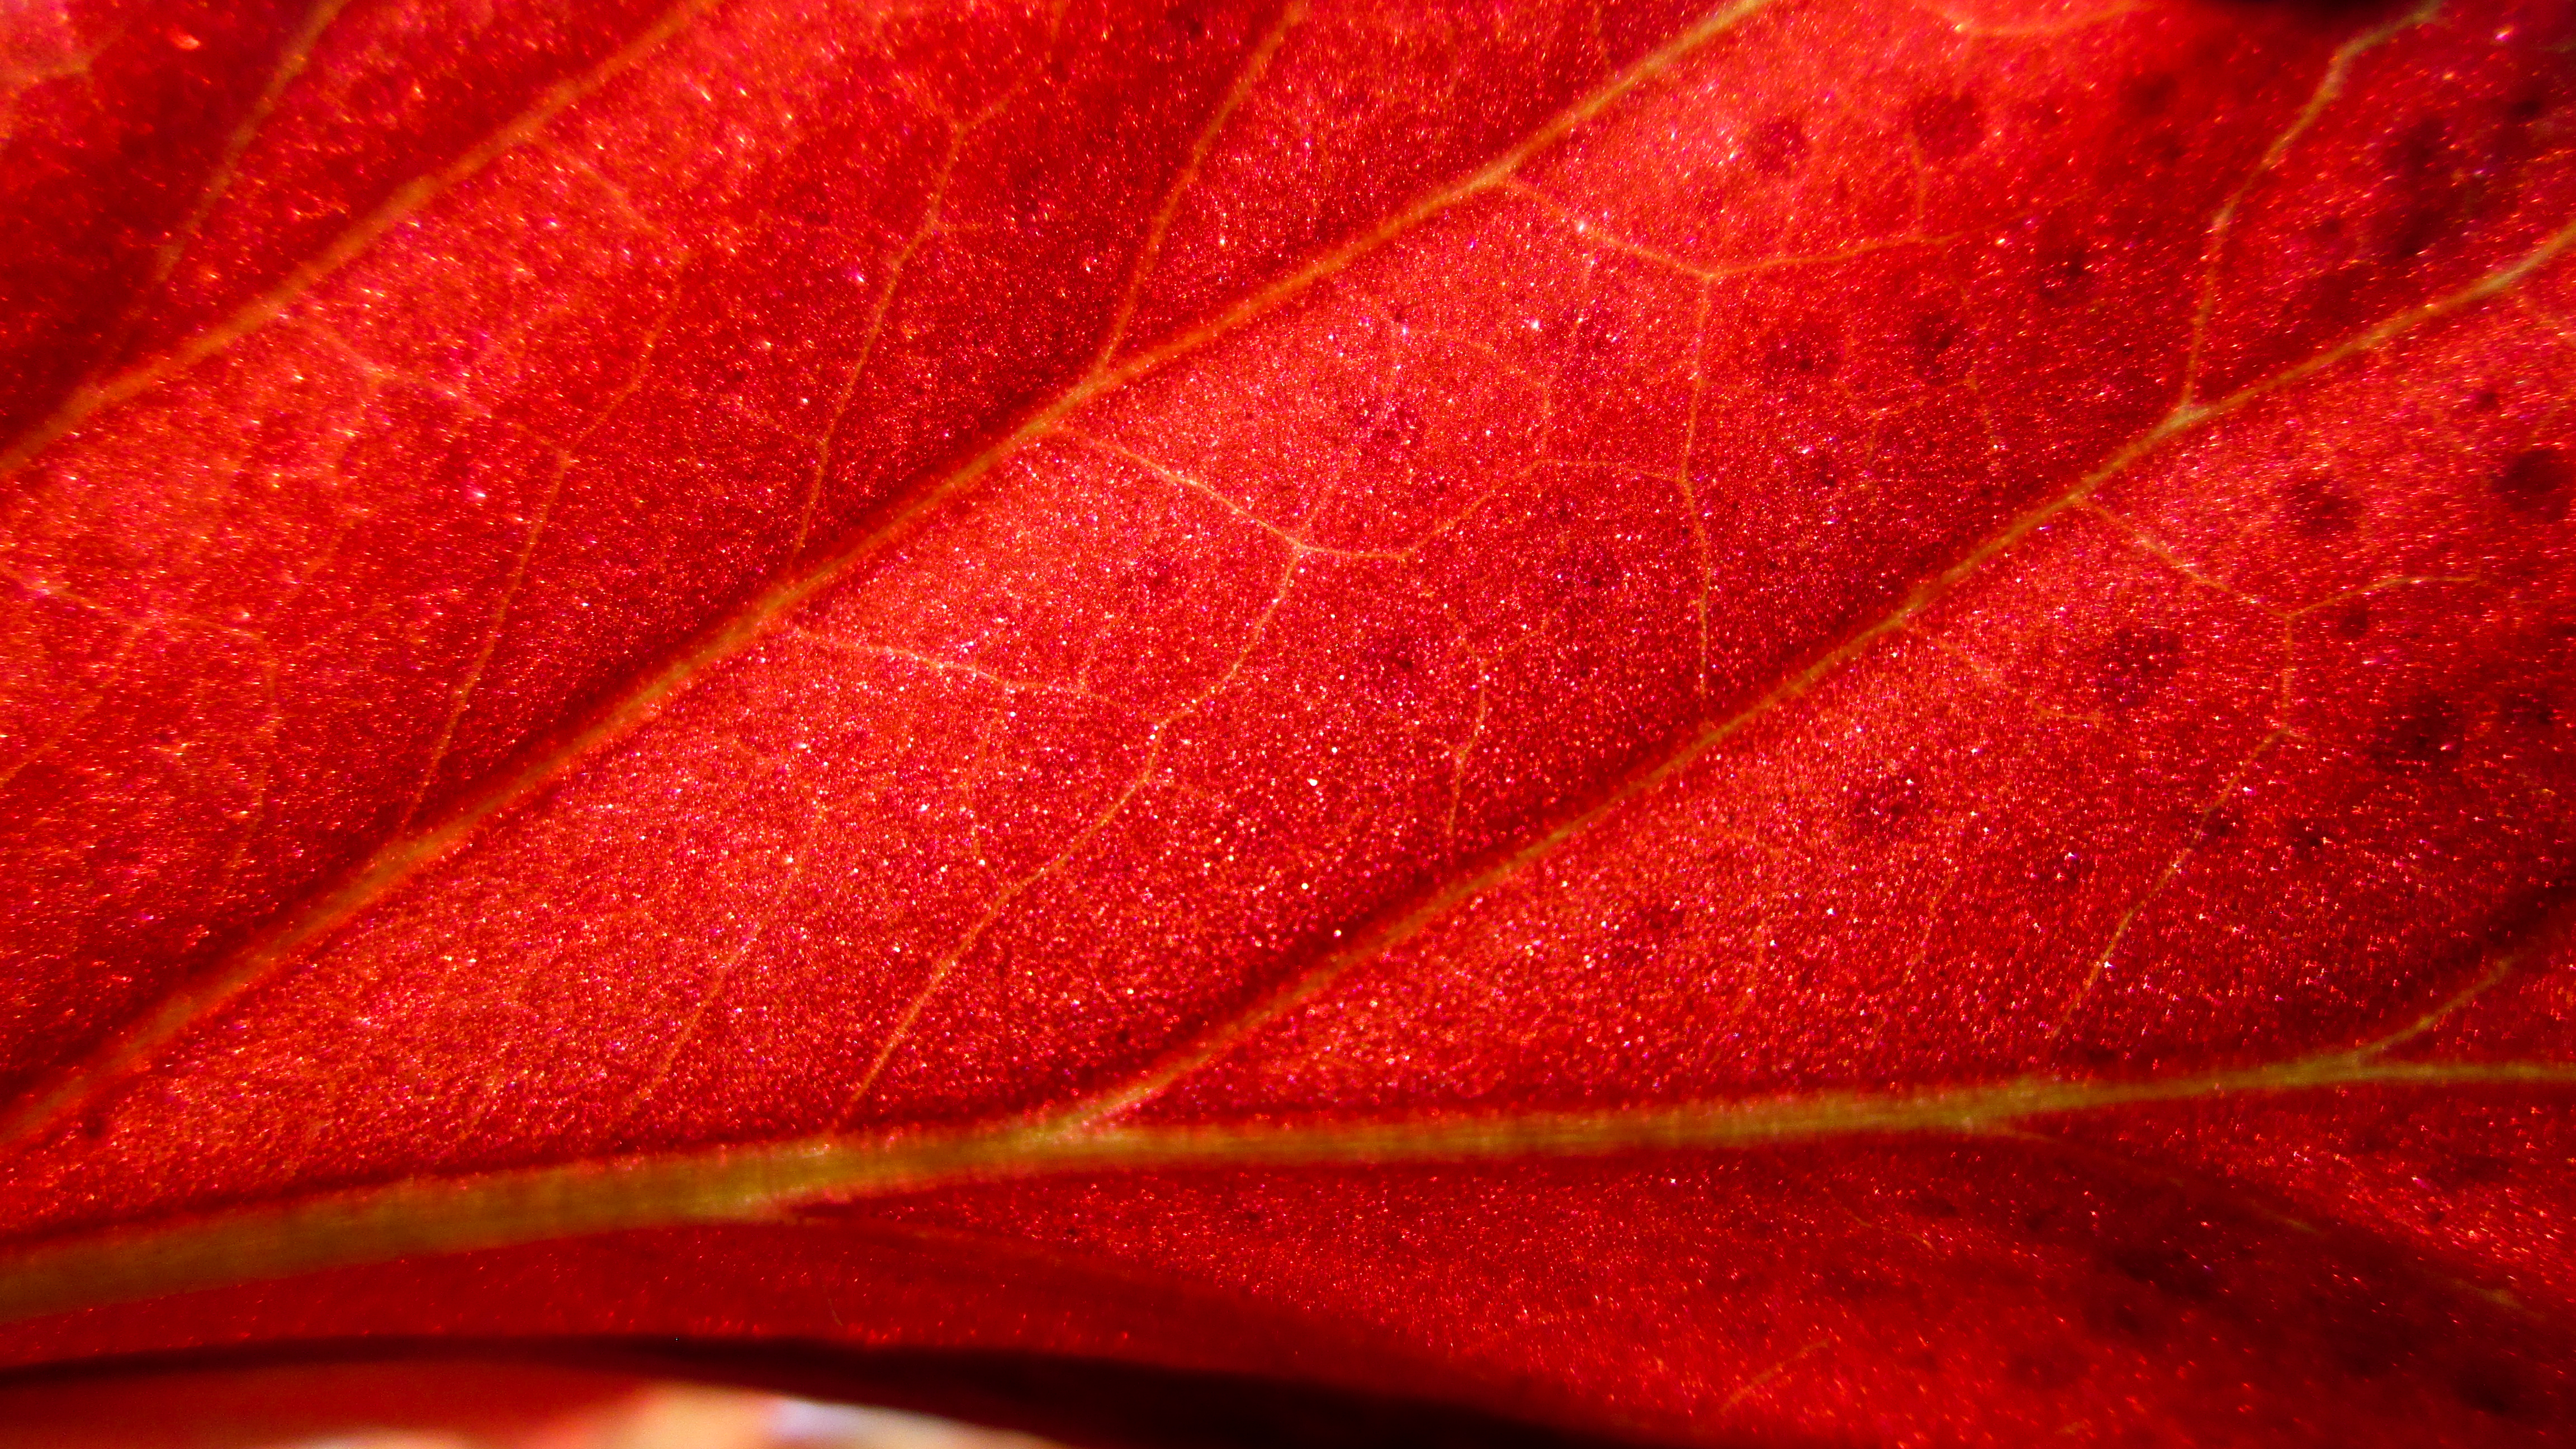
plant, background, orange, color, retro, vintage, artistic, texture, mystic, magic, sleep, leaf, red, close up, flower, macro photography, botany, tree, autumn, photography, flowering plant